Abergele and Pensarn railway station

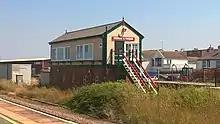
Abergele signal box closed on 24 March 2018 along with seven others during Phase 1 of North Wales Coast Resignalling.

The station had been the location of two LMS caravans in 1935 and 1936 followed by three caravans from 1937 to 1939. Nine camping coaches were positioned here by the London Midland Region from 1954 to 1971 (eight only in 1954).